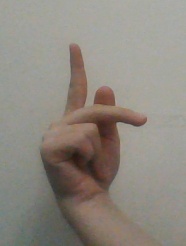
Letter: dha